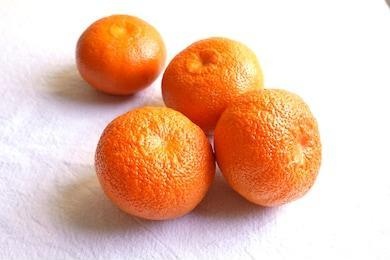
Label: mandarine